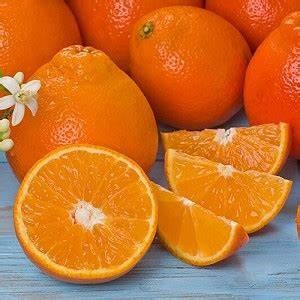
Label: mandarine